Jean-Martial Bineau

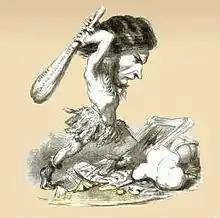
Cartoon by Honoré Daumier decrying Bineau's 1848 report on the Fine Arts Budget

After the February Revolution of 1848, by a decree of 30 March 1848 Bineau was appointed special commissioner for the railway companies of Orléans and Centre, which were both in receivership.